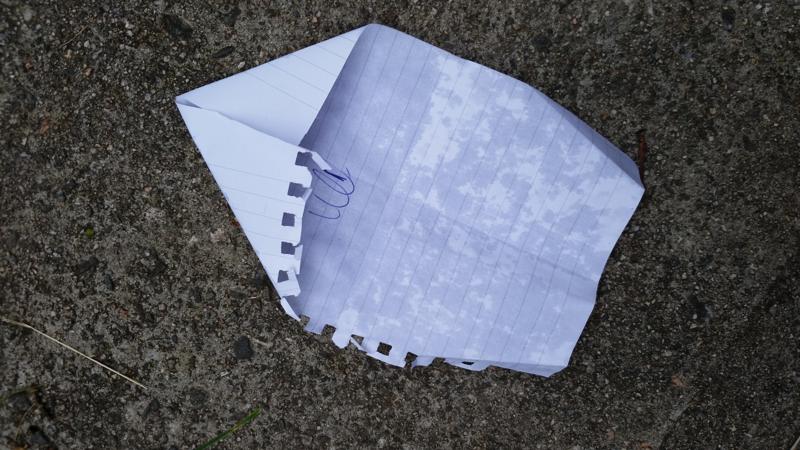
Waste category: paper